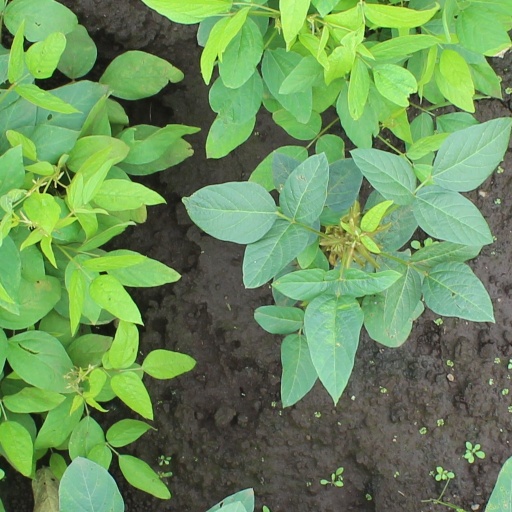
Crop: soybean